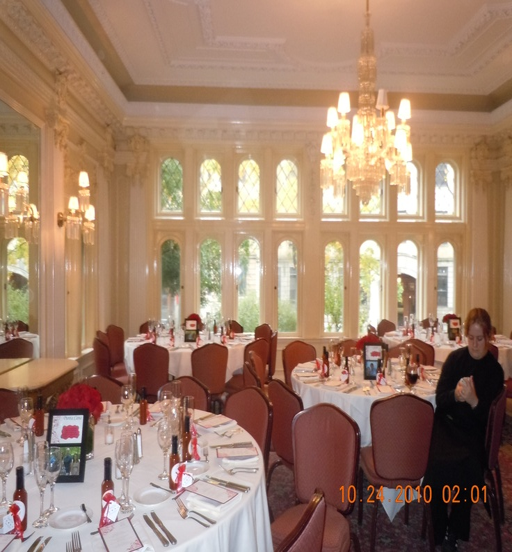
wedding of person and musical artist .